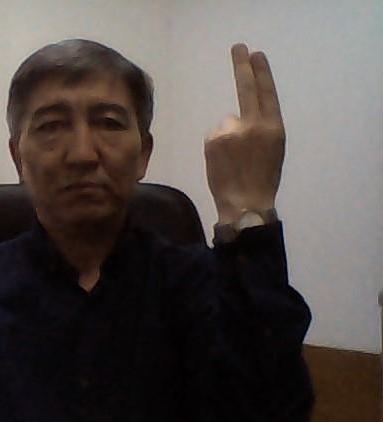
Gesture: two_up_inverted